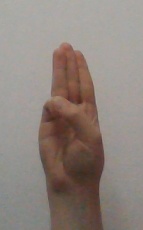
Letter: thaa